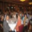
Label: table